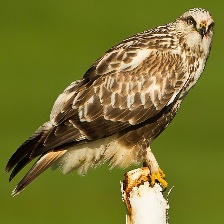
Species: ROUGH LEG BUZZARD
Scientific name: BUTEO LAGOPUS